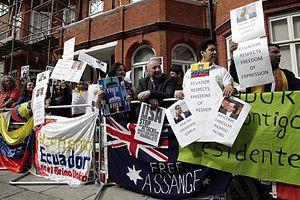
Julian Assange /ˈd͡ʒuːlɪən əˈsɑːnʒ/, né Julian Paul Hawkins le 3 juillet 1971 à Townsville, est un informaticien, journaliste et cybermilitant australien. Il est surtout connu en tant que fondateur, rédacteur en chef et porte-parole de WikiLeaks.